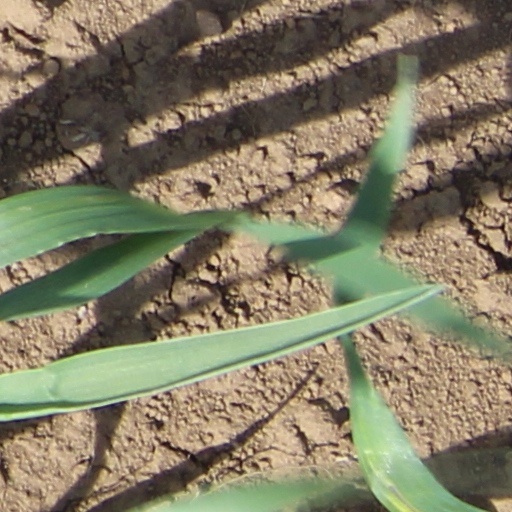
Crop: wheat